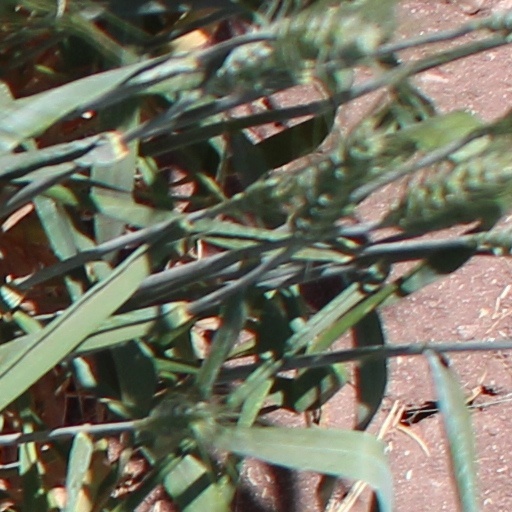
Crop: wheat